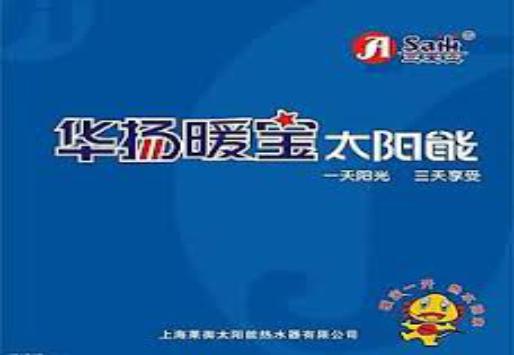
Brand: huayang
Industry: Necessities